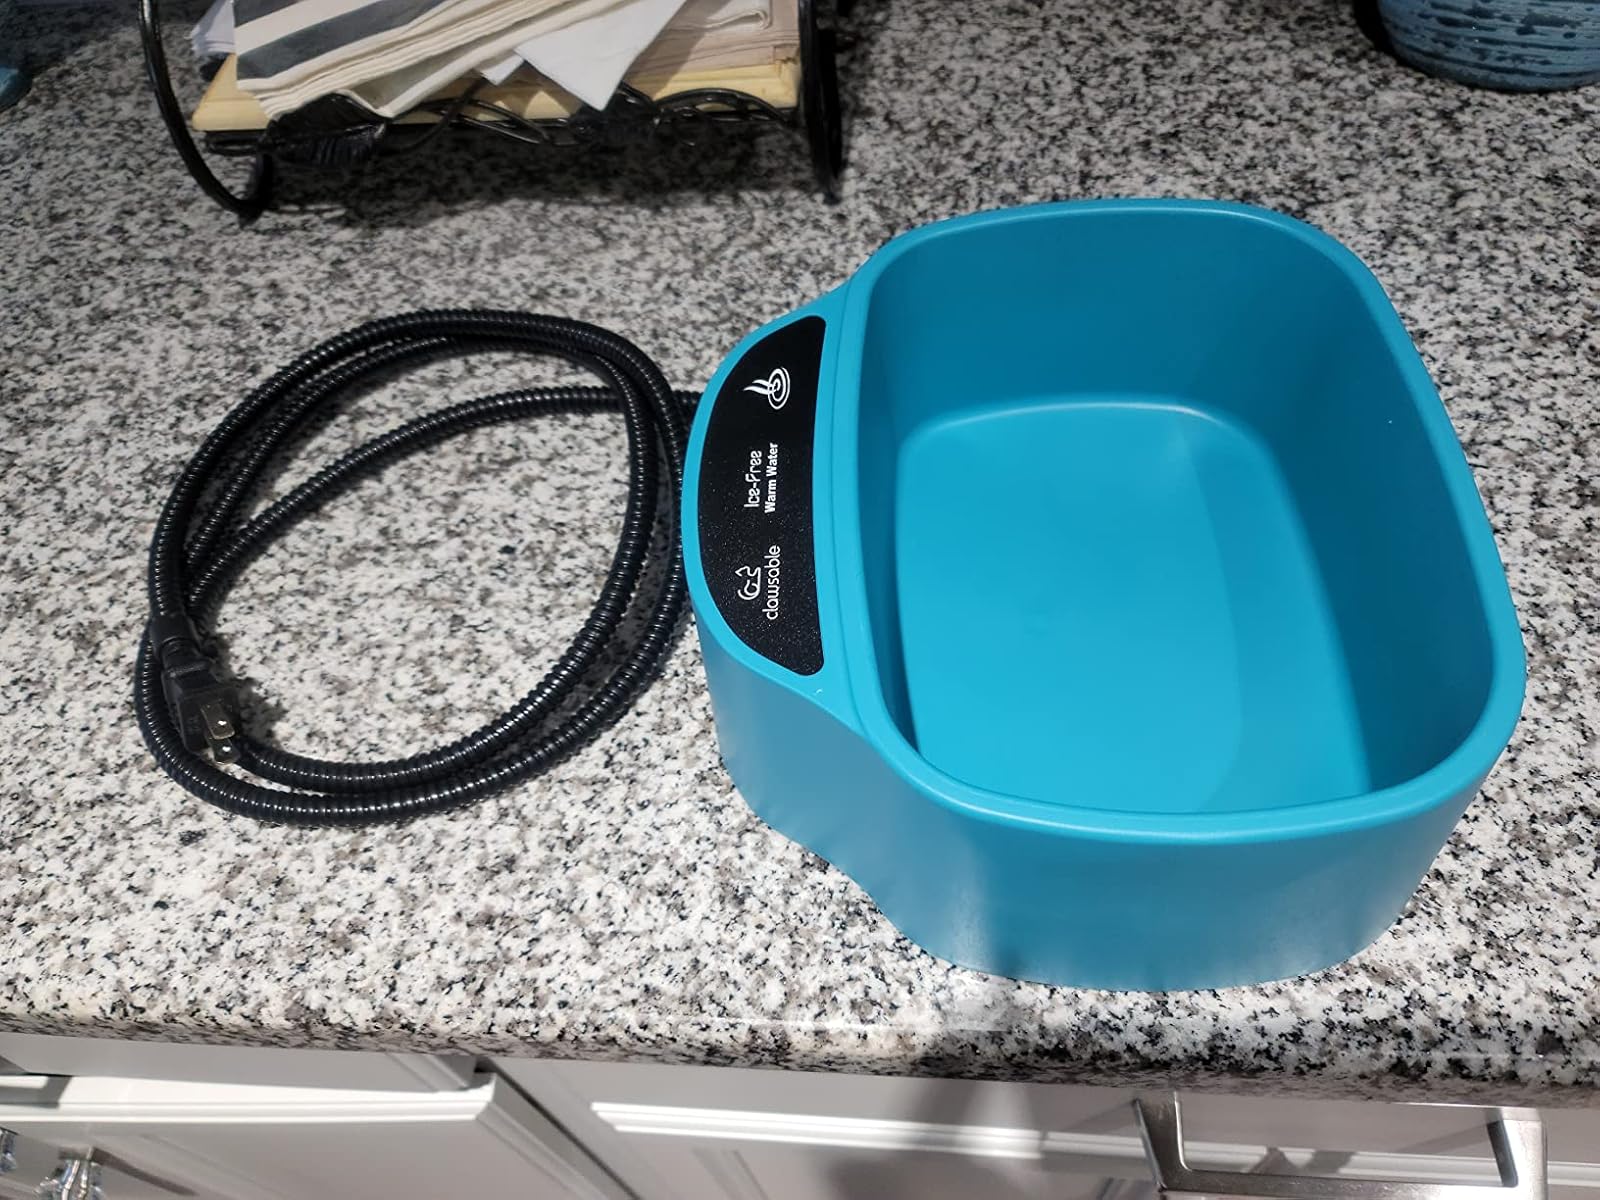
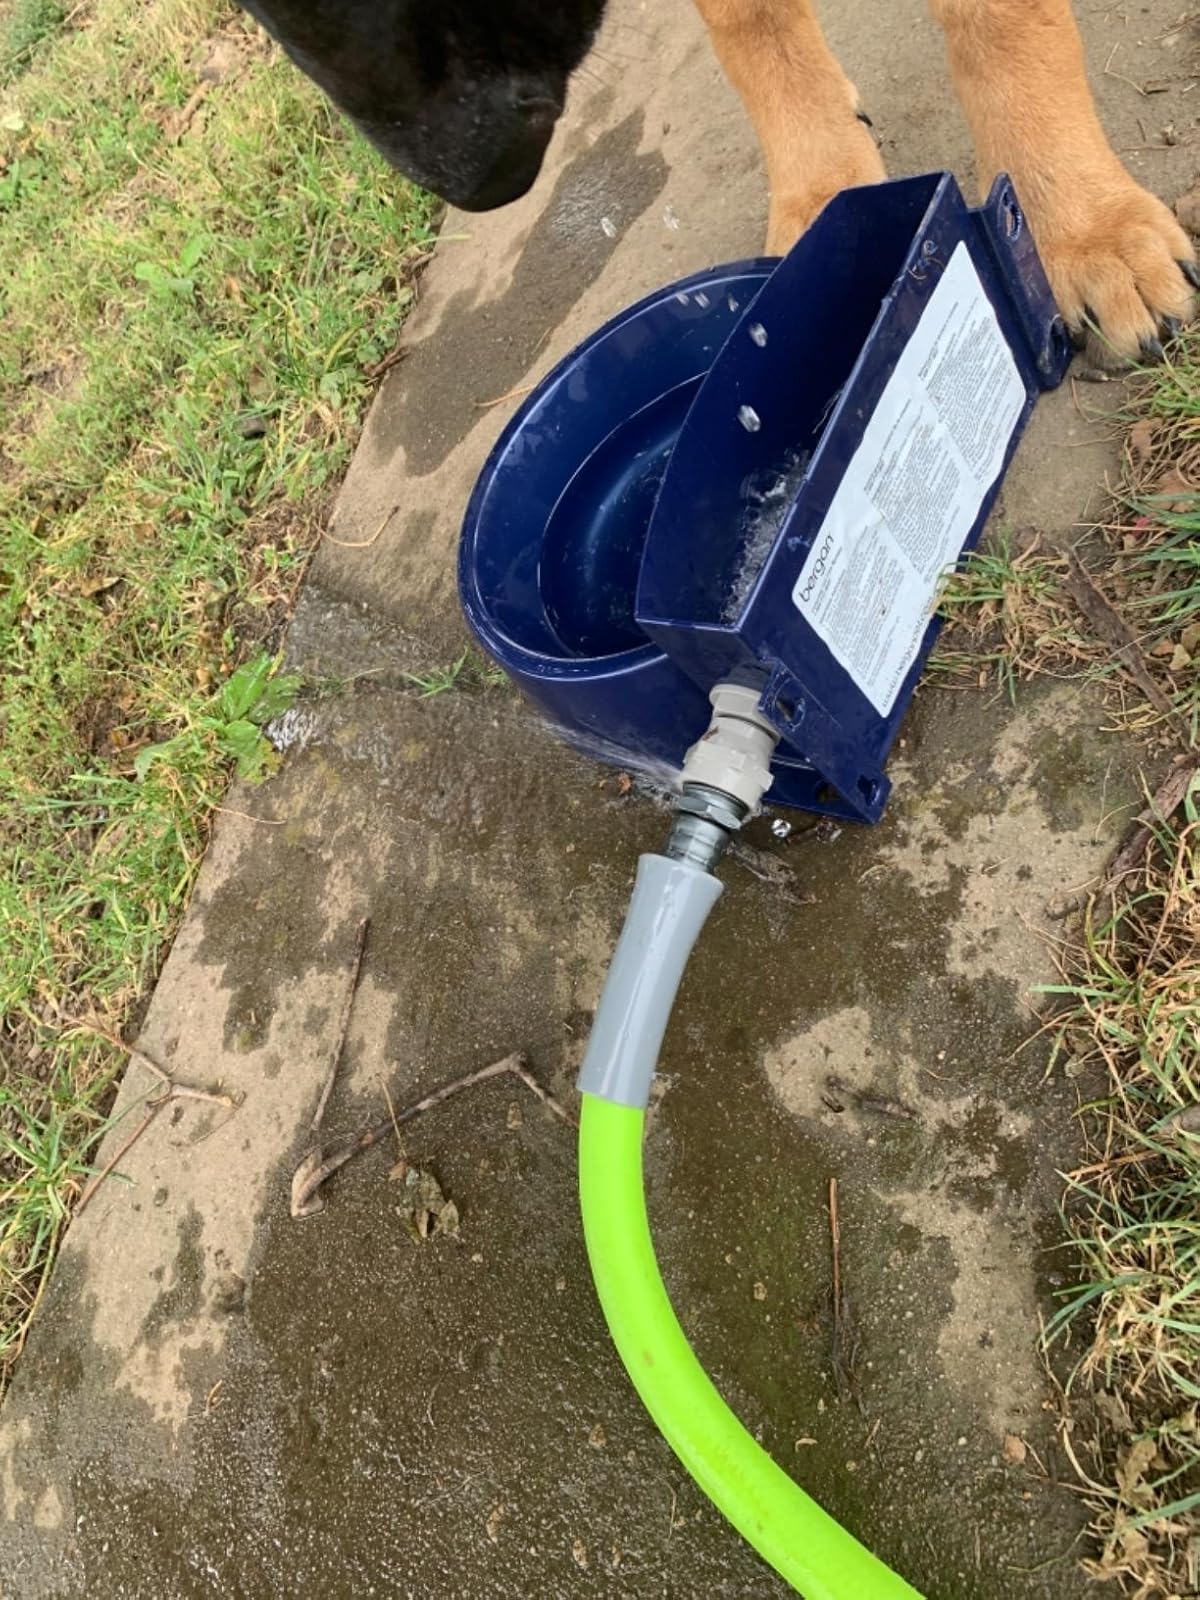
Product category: items_bowl
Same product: no